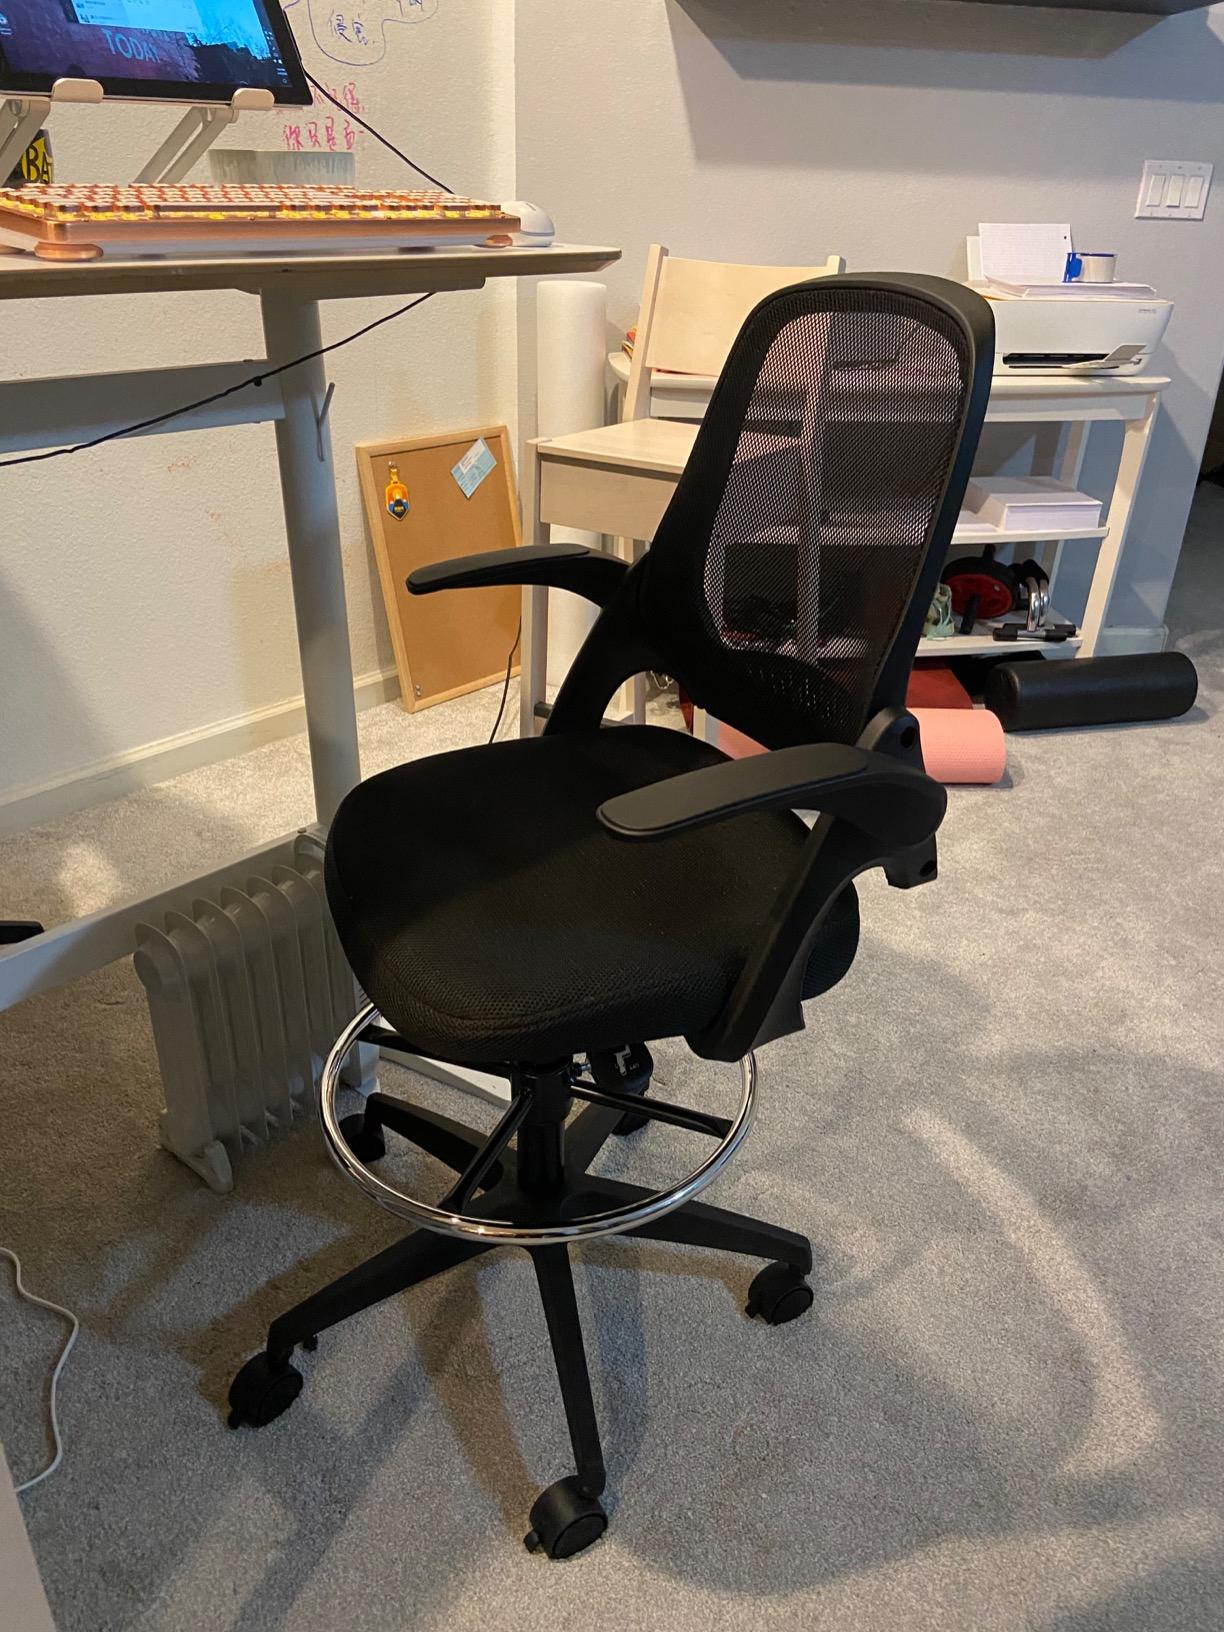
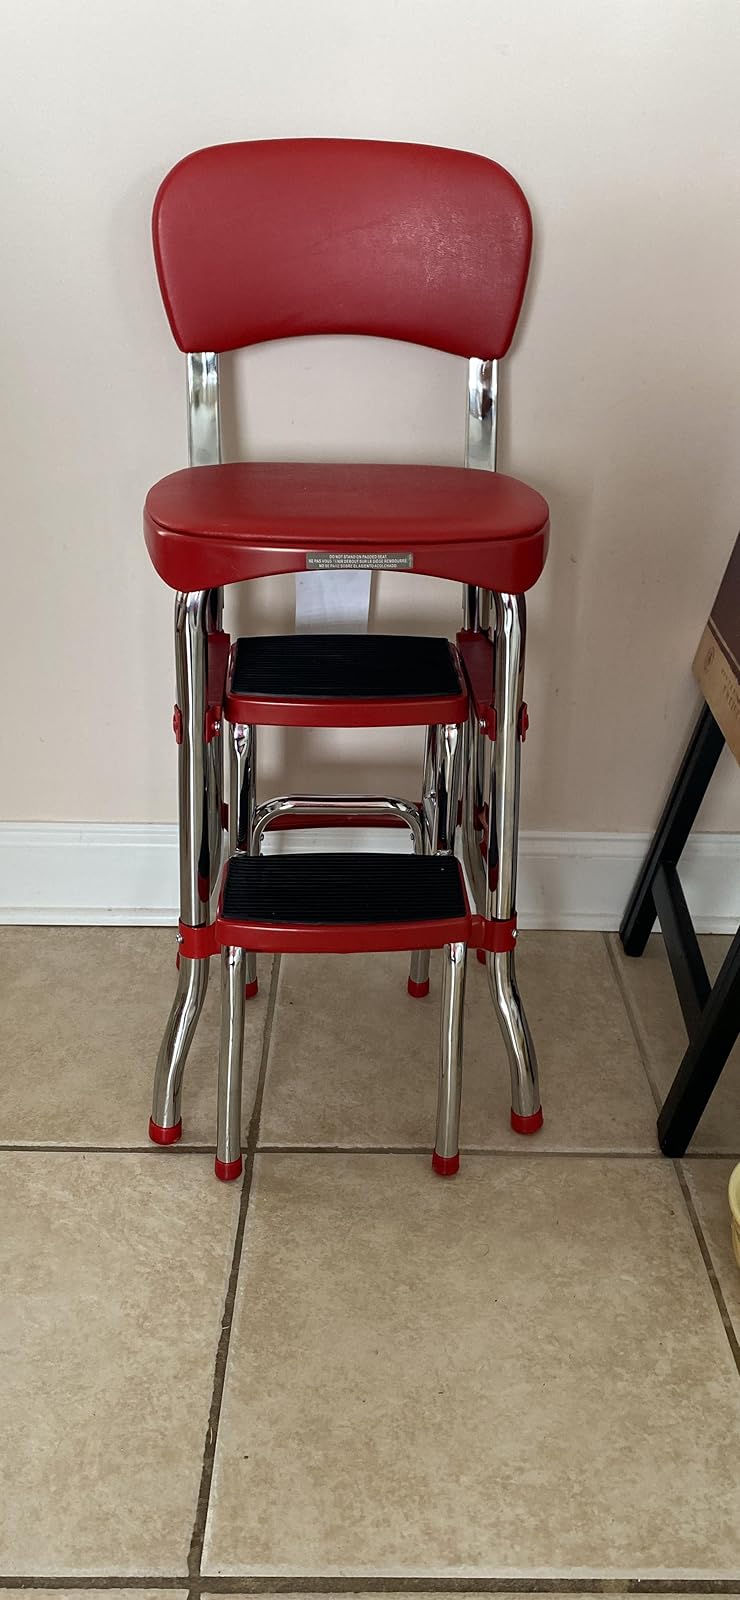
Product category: items_chair
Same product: no